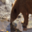
Label: bear